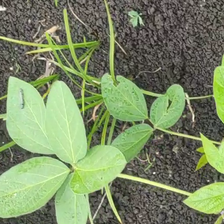
Weed species: Digitaria_SP_(Digitaria Sanguinalis )